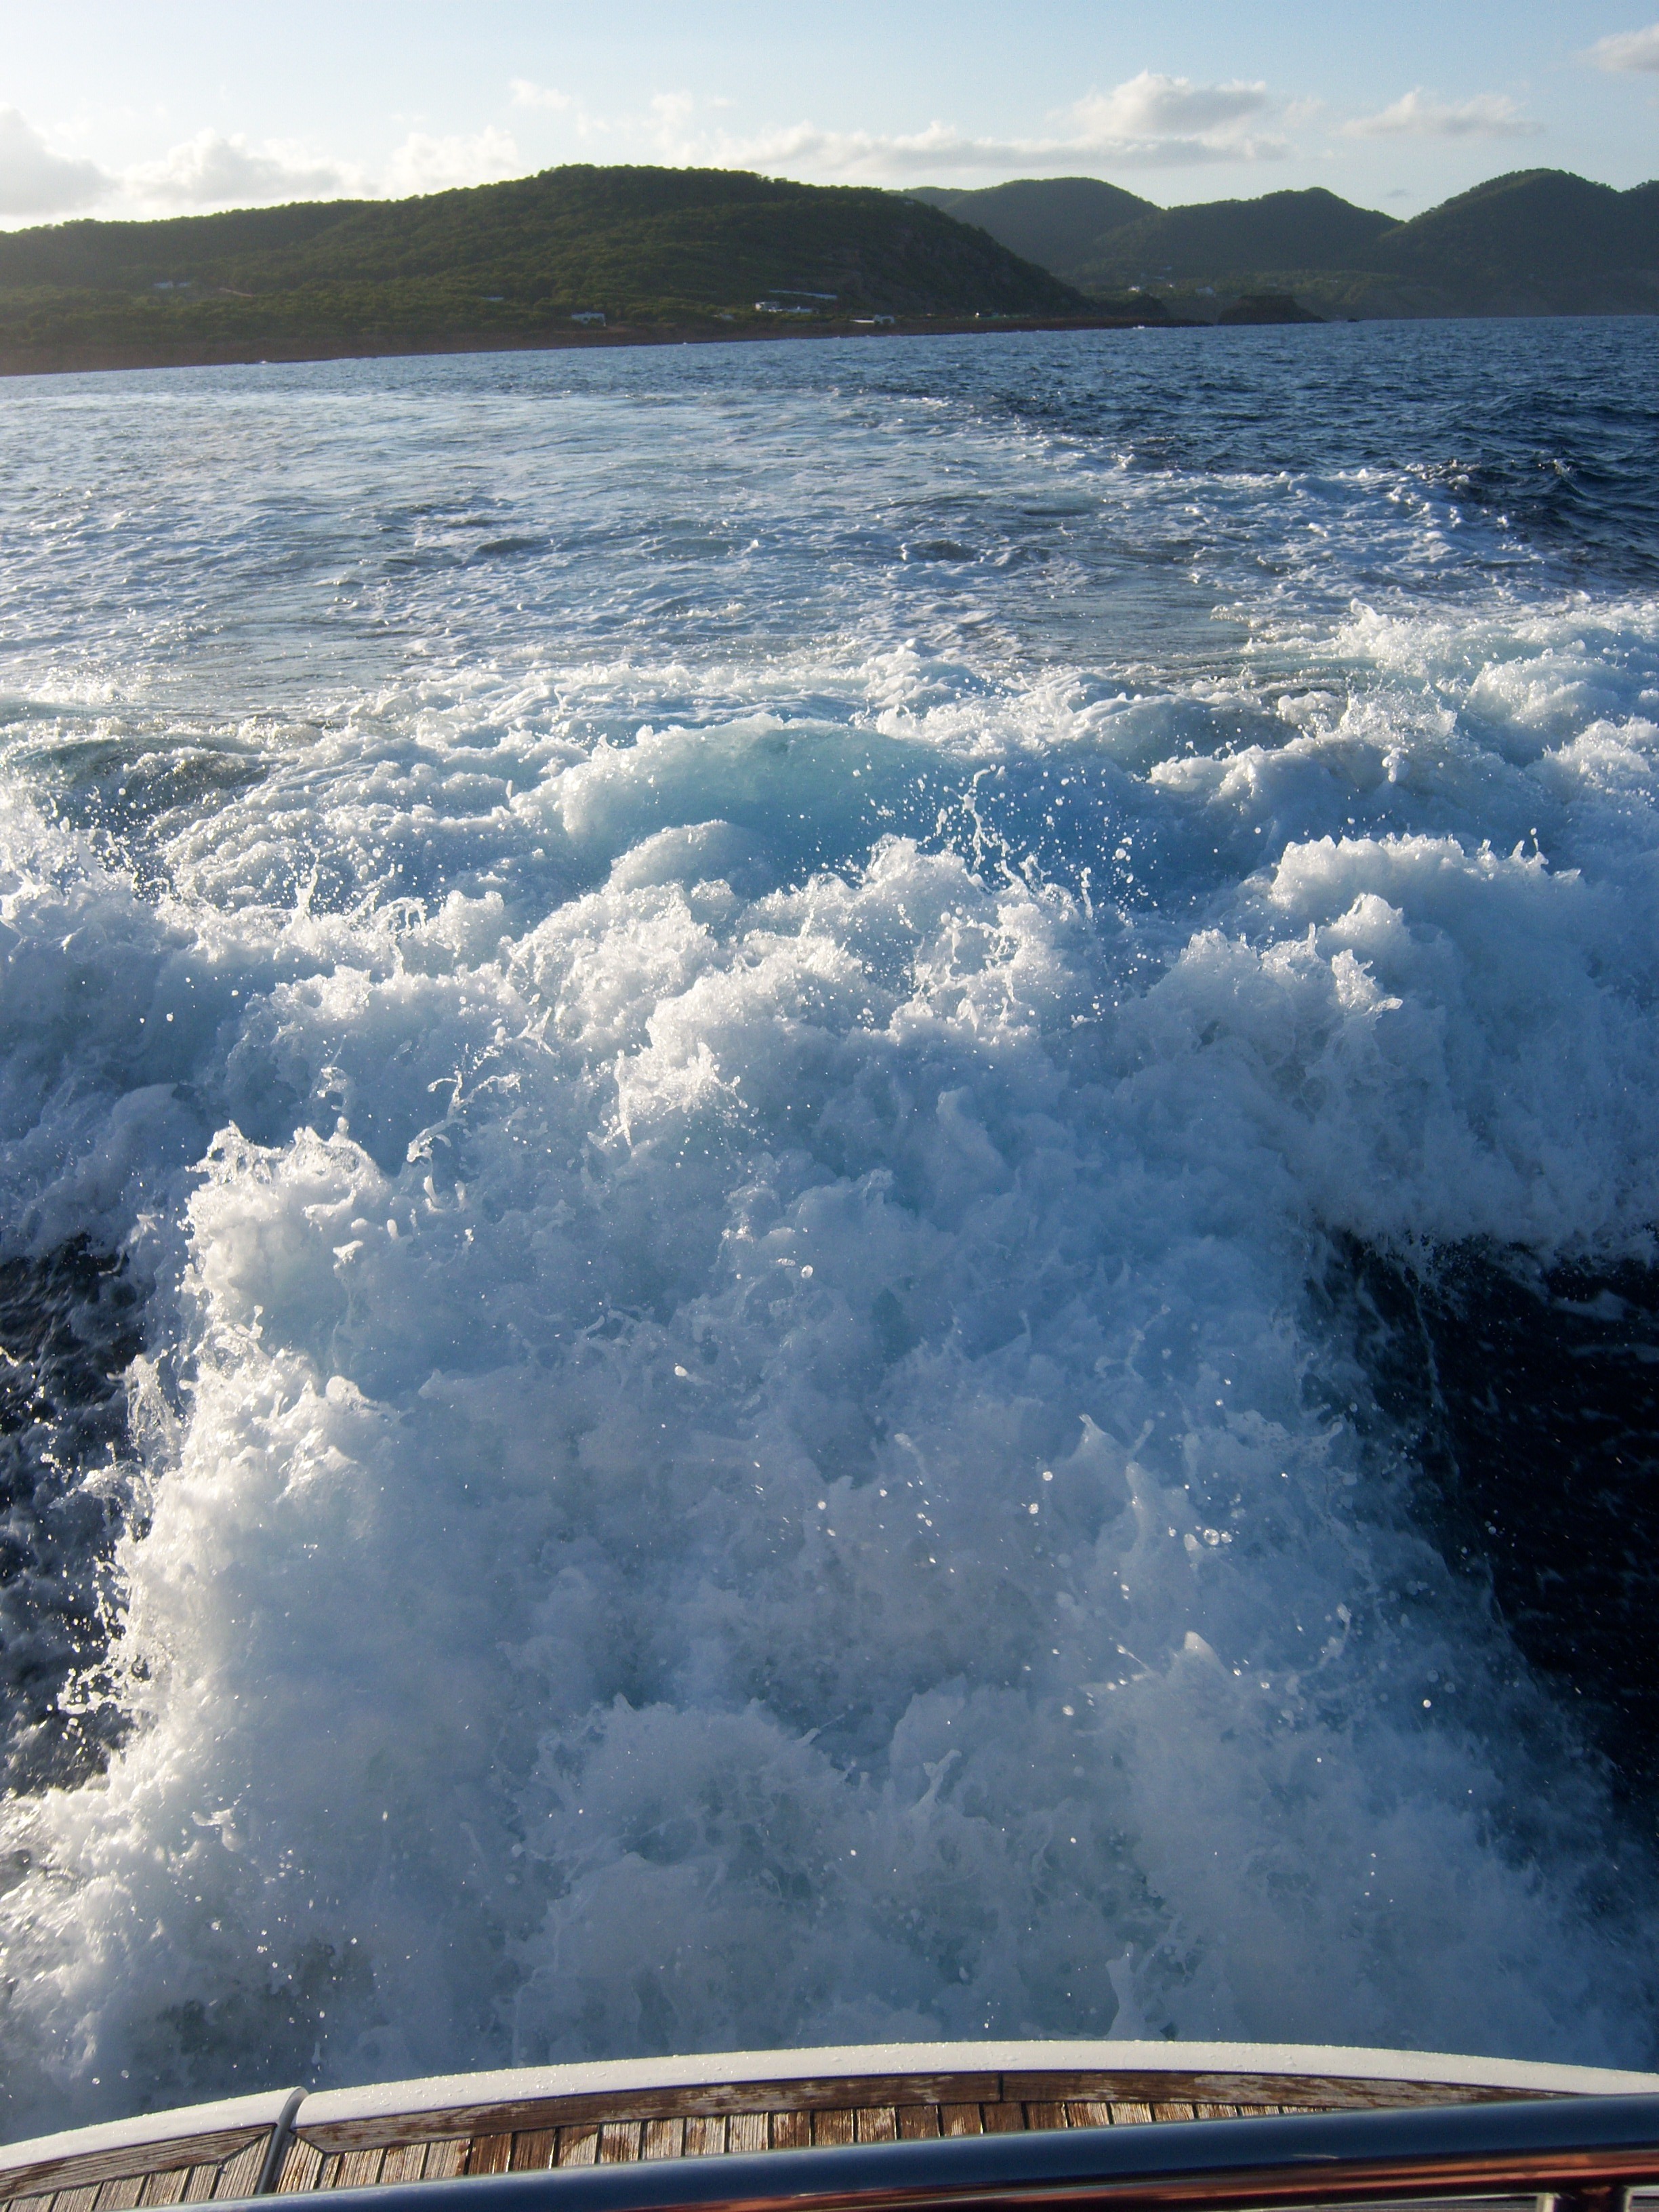
sea, coast, water, ocean, snow, cloud, wave, summer, boot, ice, weather, arctic, arctic ocean, atmosphere of earth, geological phenomenon, wind wave